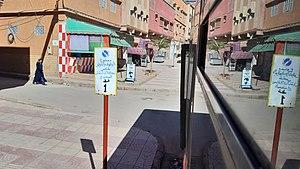
Arrêt de bus, Amalou, Khenifra, Maroc This is an image with the theme ""Africa on the Move or Transport"" from: Morocco"
Amalou Ighriben est un grand quartier, bâti sur une colline surplombant la ville de Khénifra Maroc, situé à 875 mètres d'altitude, accessible par la route du Lac Aguelmame Aziza et d'Ajdir Izayane. C'est un nom Amazighe qui désigne l'ombre des étrangers. Historiquement, c'est un quartier destiné à abriter les populations étrangères en dehors des Zayans, venues trouver refuge et ce pour des raisons multiples à savoir la sécheresse, etc. Avant, il faisait partie de la commune rurale de Mouha ou Hammou Zayani, le code postal est 54010.